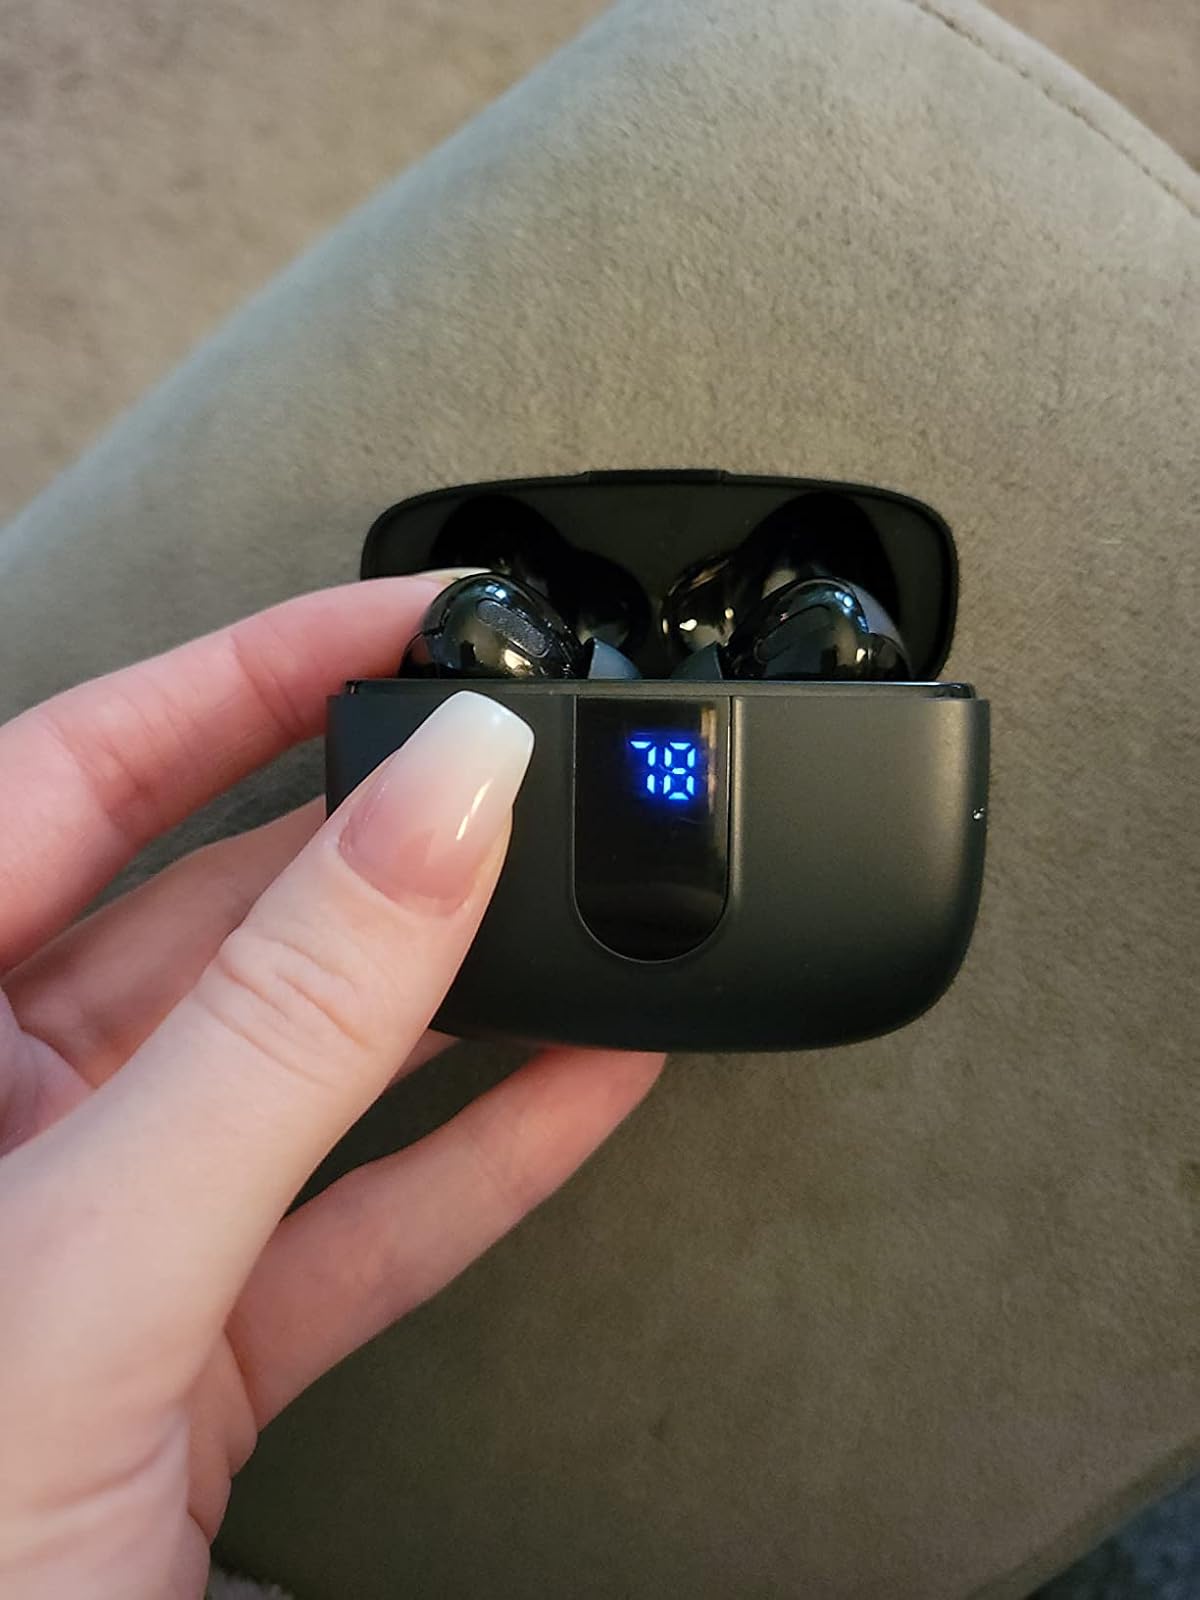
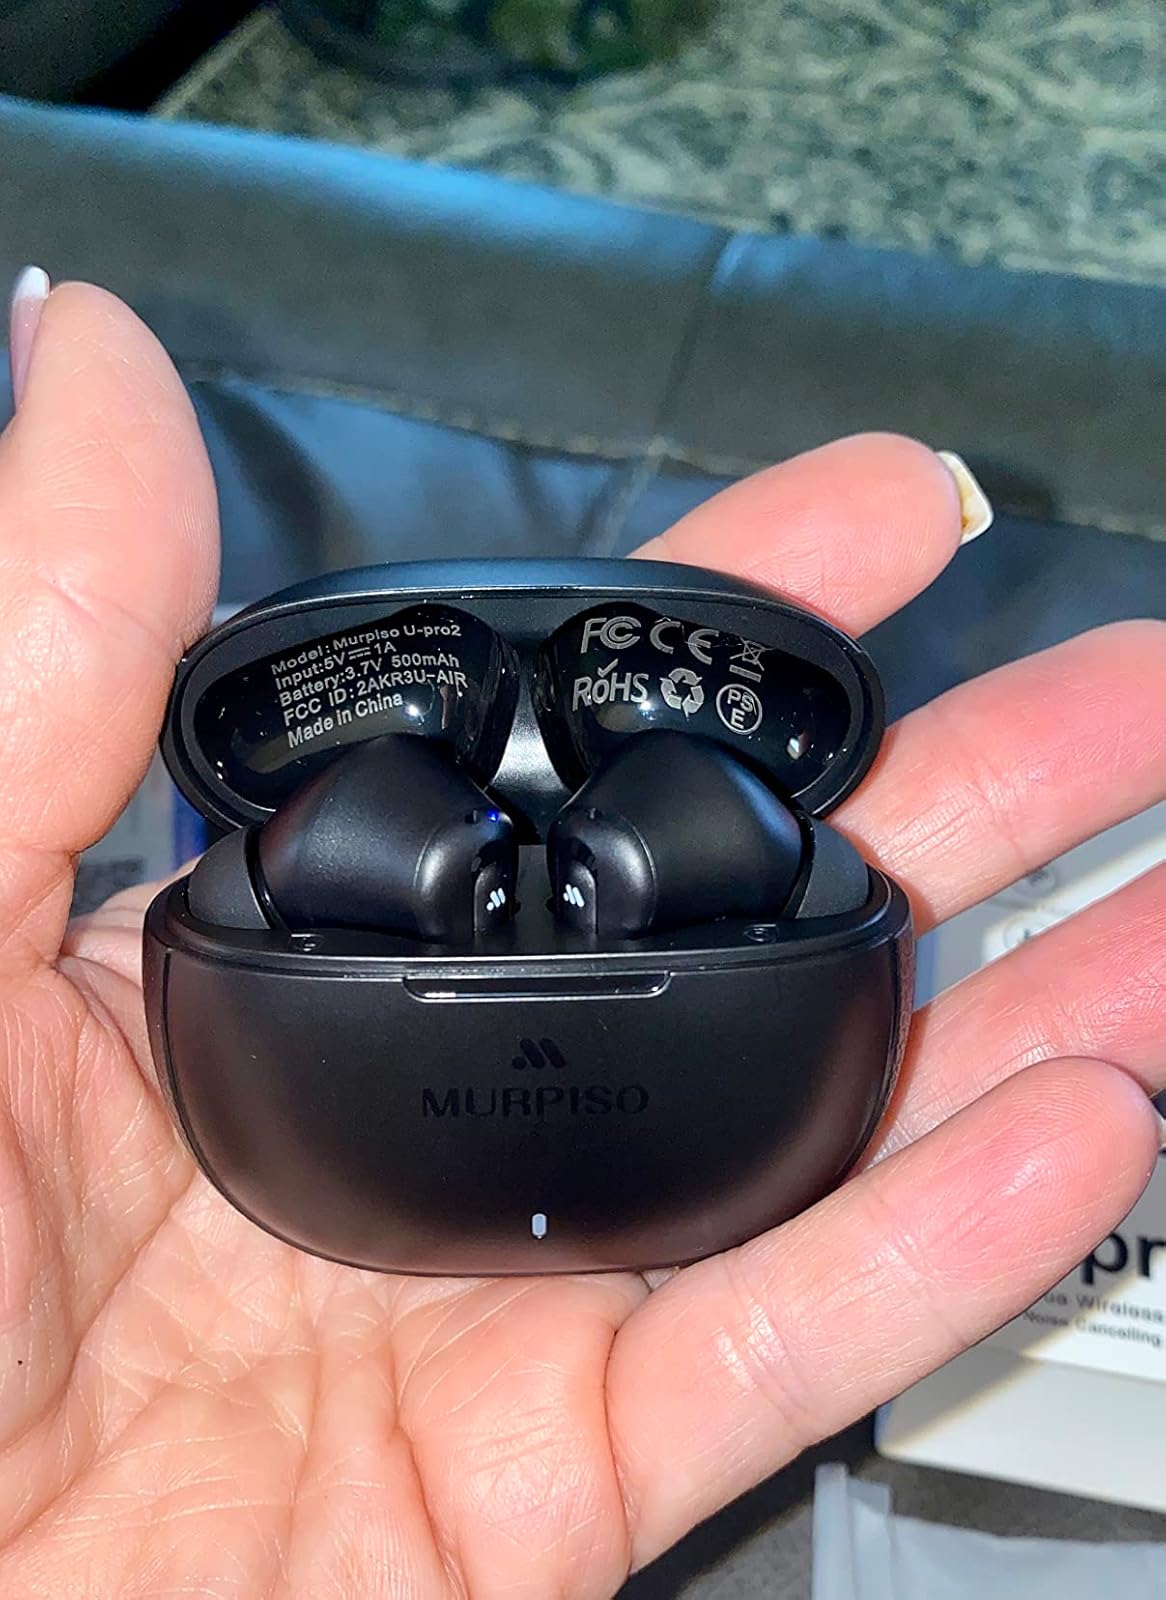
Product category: earbuds
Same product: no